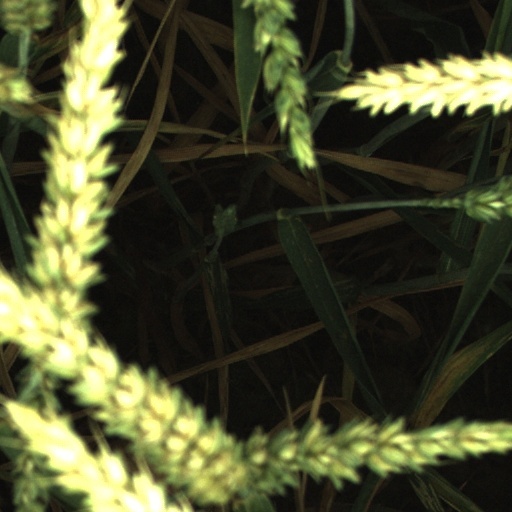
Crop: wheat